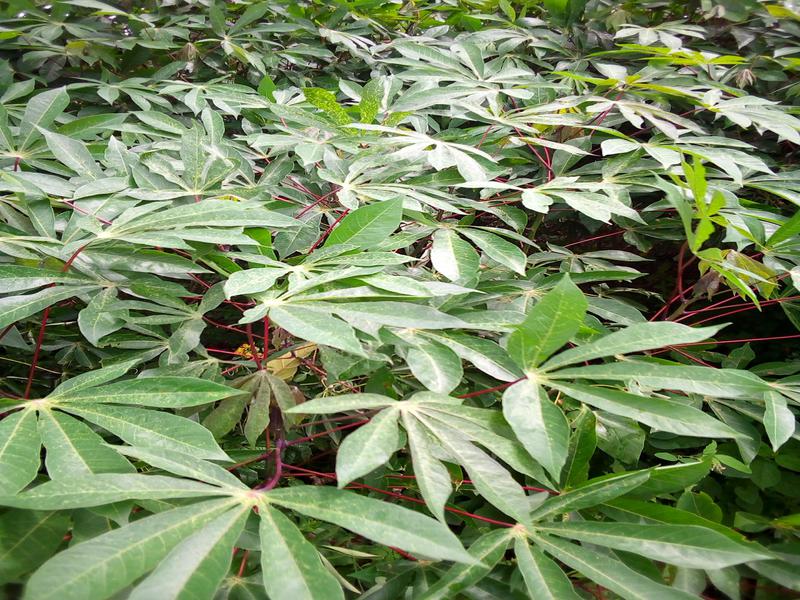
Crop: cassava
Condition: green_mottle